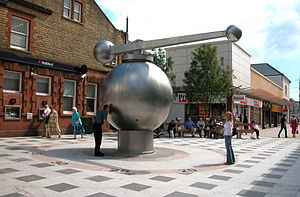
Workington
Workington er en by i Allerdale-distriktet, Cumbria, England, med et indbyggertal på 22.113. Byen ligger 418 km fra London.